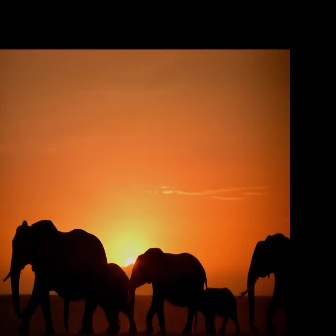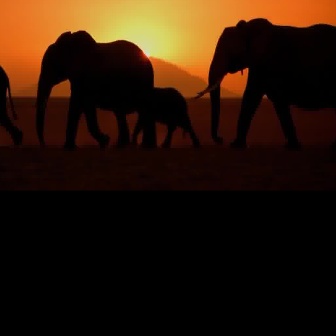
  Please identify the target specified by the bounding box [126,247,214,335] in the first image and locate it in the second image. Return the coordinates in [x_min,y_min,x_max,y_max] format.
Answer: [34,29,154,150]